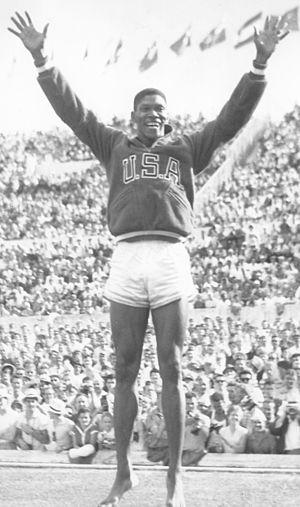
Le 400 mètres masculin figure au programme des Jeux olympiques depuis la première édition, en 1896 à Athènes. Les femmes participent à cette épreuve depuis les Jeux de 1964, à Tokyo.